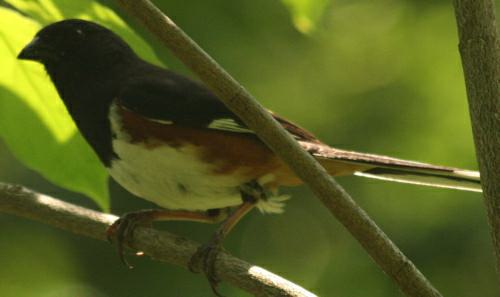
A photo of a eastern towhee